Zoran Milanović

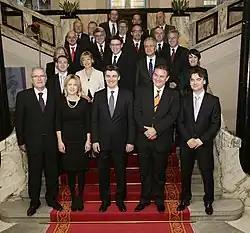
Milanović's cabinet in 2011

Milanović presented his cabinet to the Parliament on 23 December, 19 days after the election. The discussion resulted with 89 members, 81 Kukuriku and 8 national minority MPs, voting in favour of the Milanović cabinet. The transition to power occurred the following evening when Jadranka Kosor welcomed Milanović to the government's official meeting place, Banski dvori, opposite the Sabor building on St. Mark's Square and handed him the necessary papers and documents.